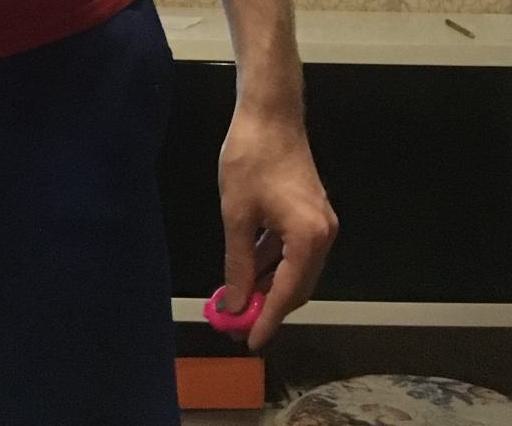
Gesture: no_gesture